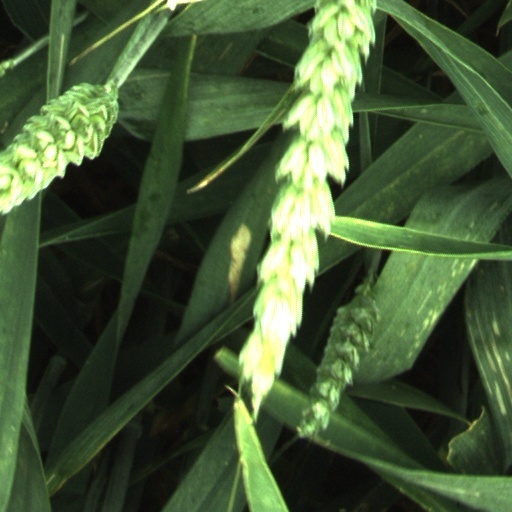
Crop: wheat